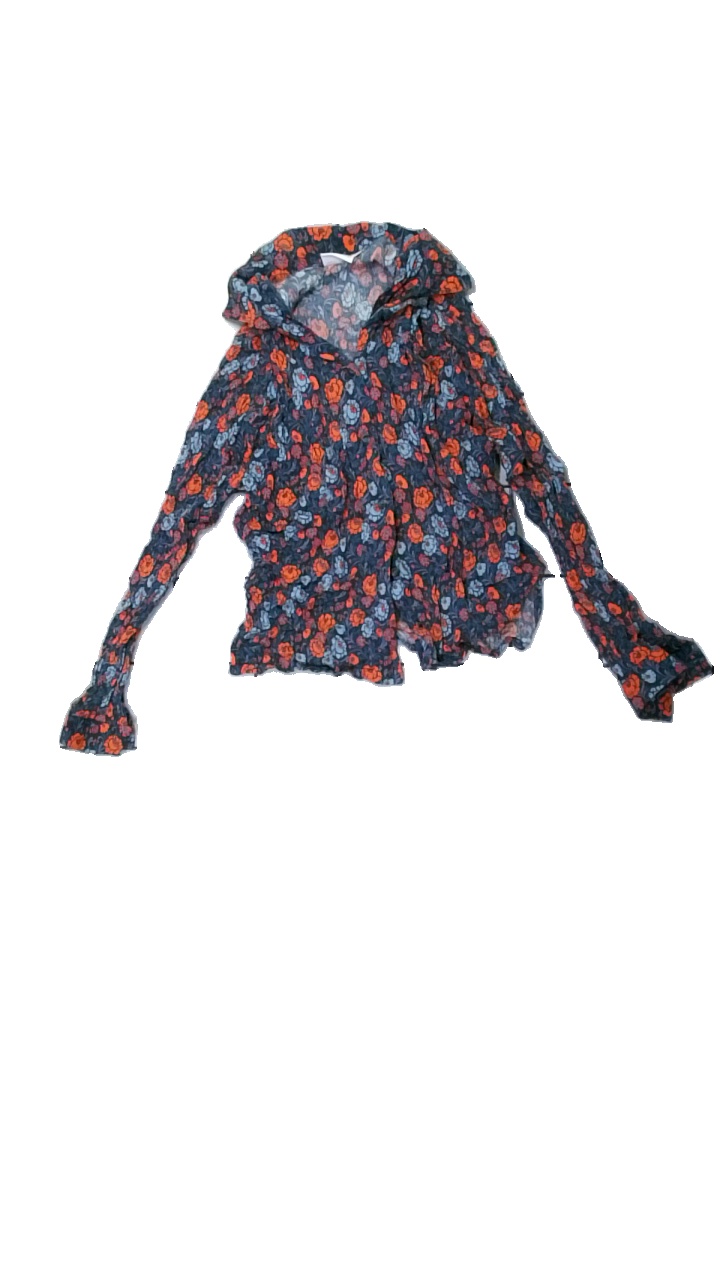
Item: Shirt (Ladies)
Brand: Birgit
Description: floralprint shirt
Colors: Blue, Red, Orange
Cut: Regular
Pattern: Floral print
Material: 100% Viscose
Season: All
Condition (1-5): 5
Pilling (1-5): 5
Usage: Reuse
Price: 50-100